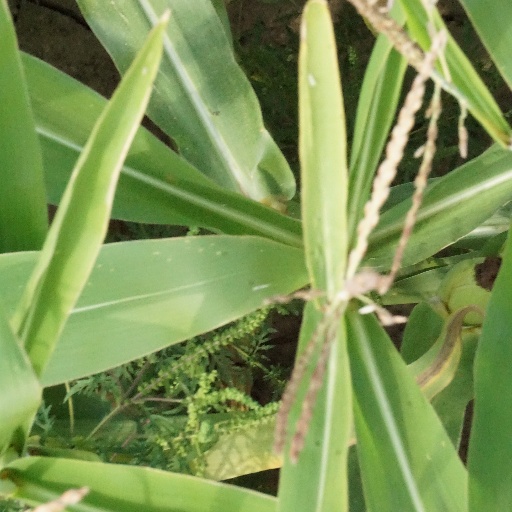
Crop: maize; corn